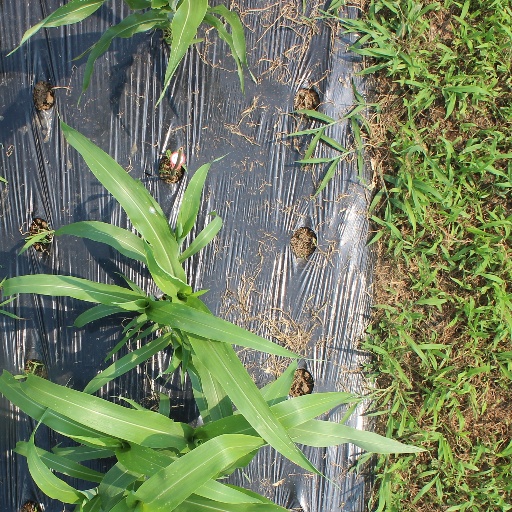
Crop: sorghum